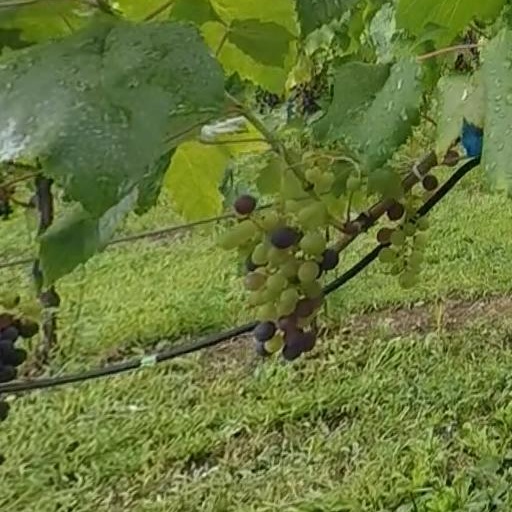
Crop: grape